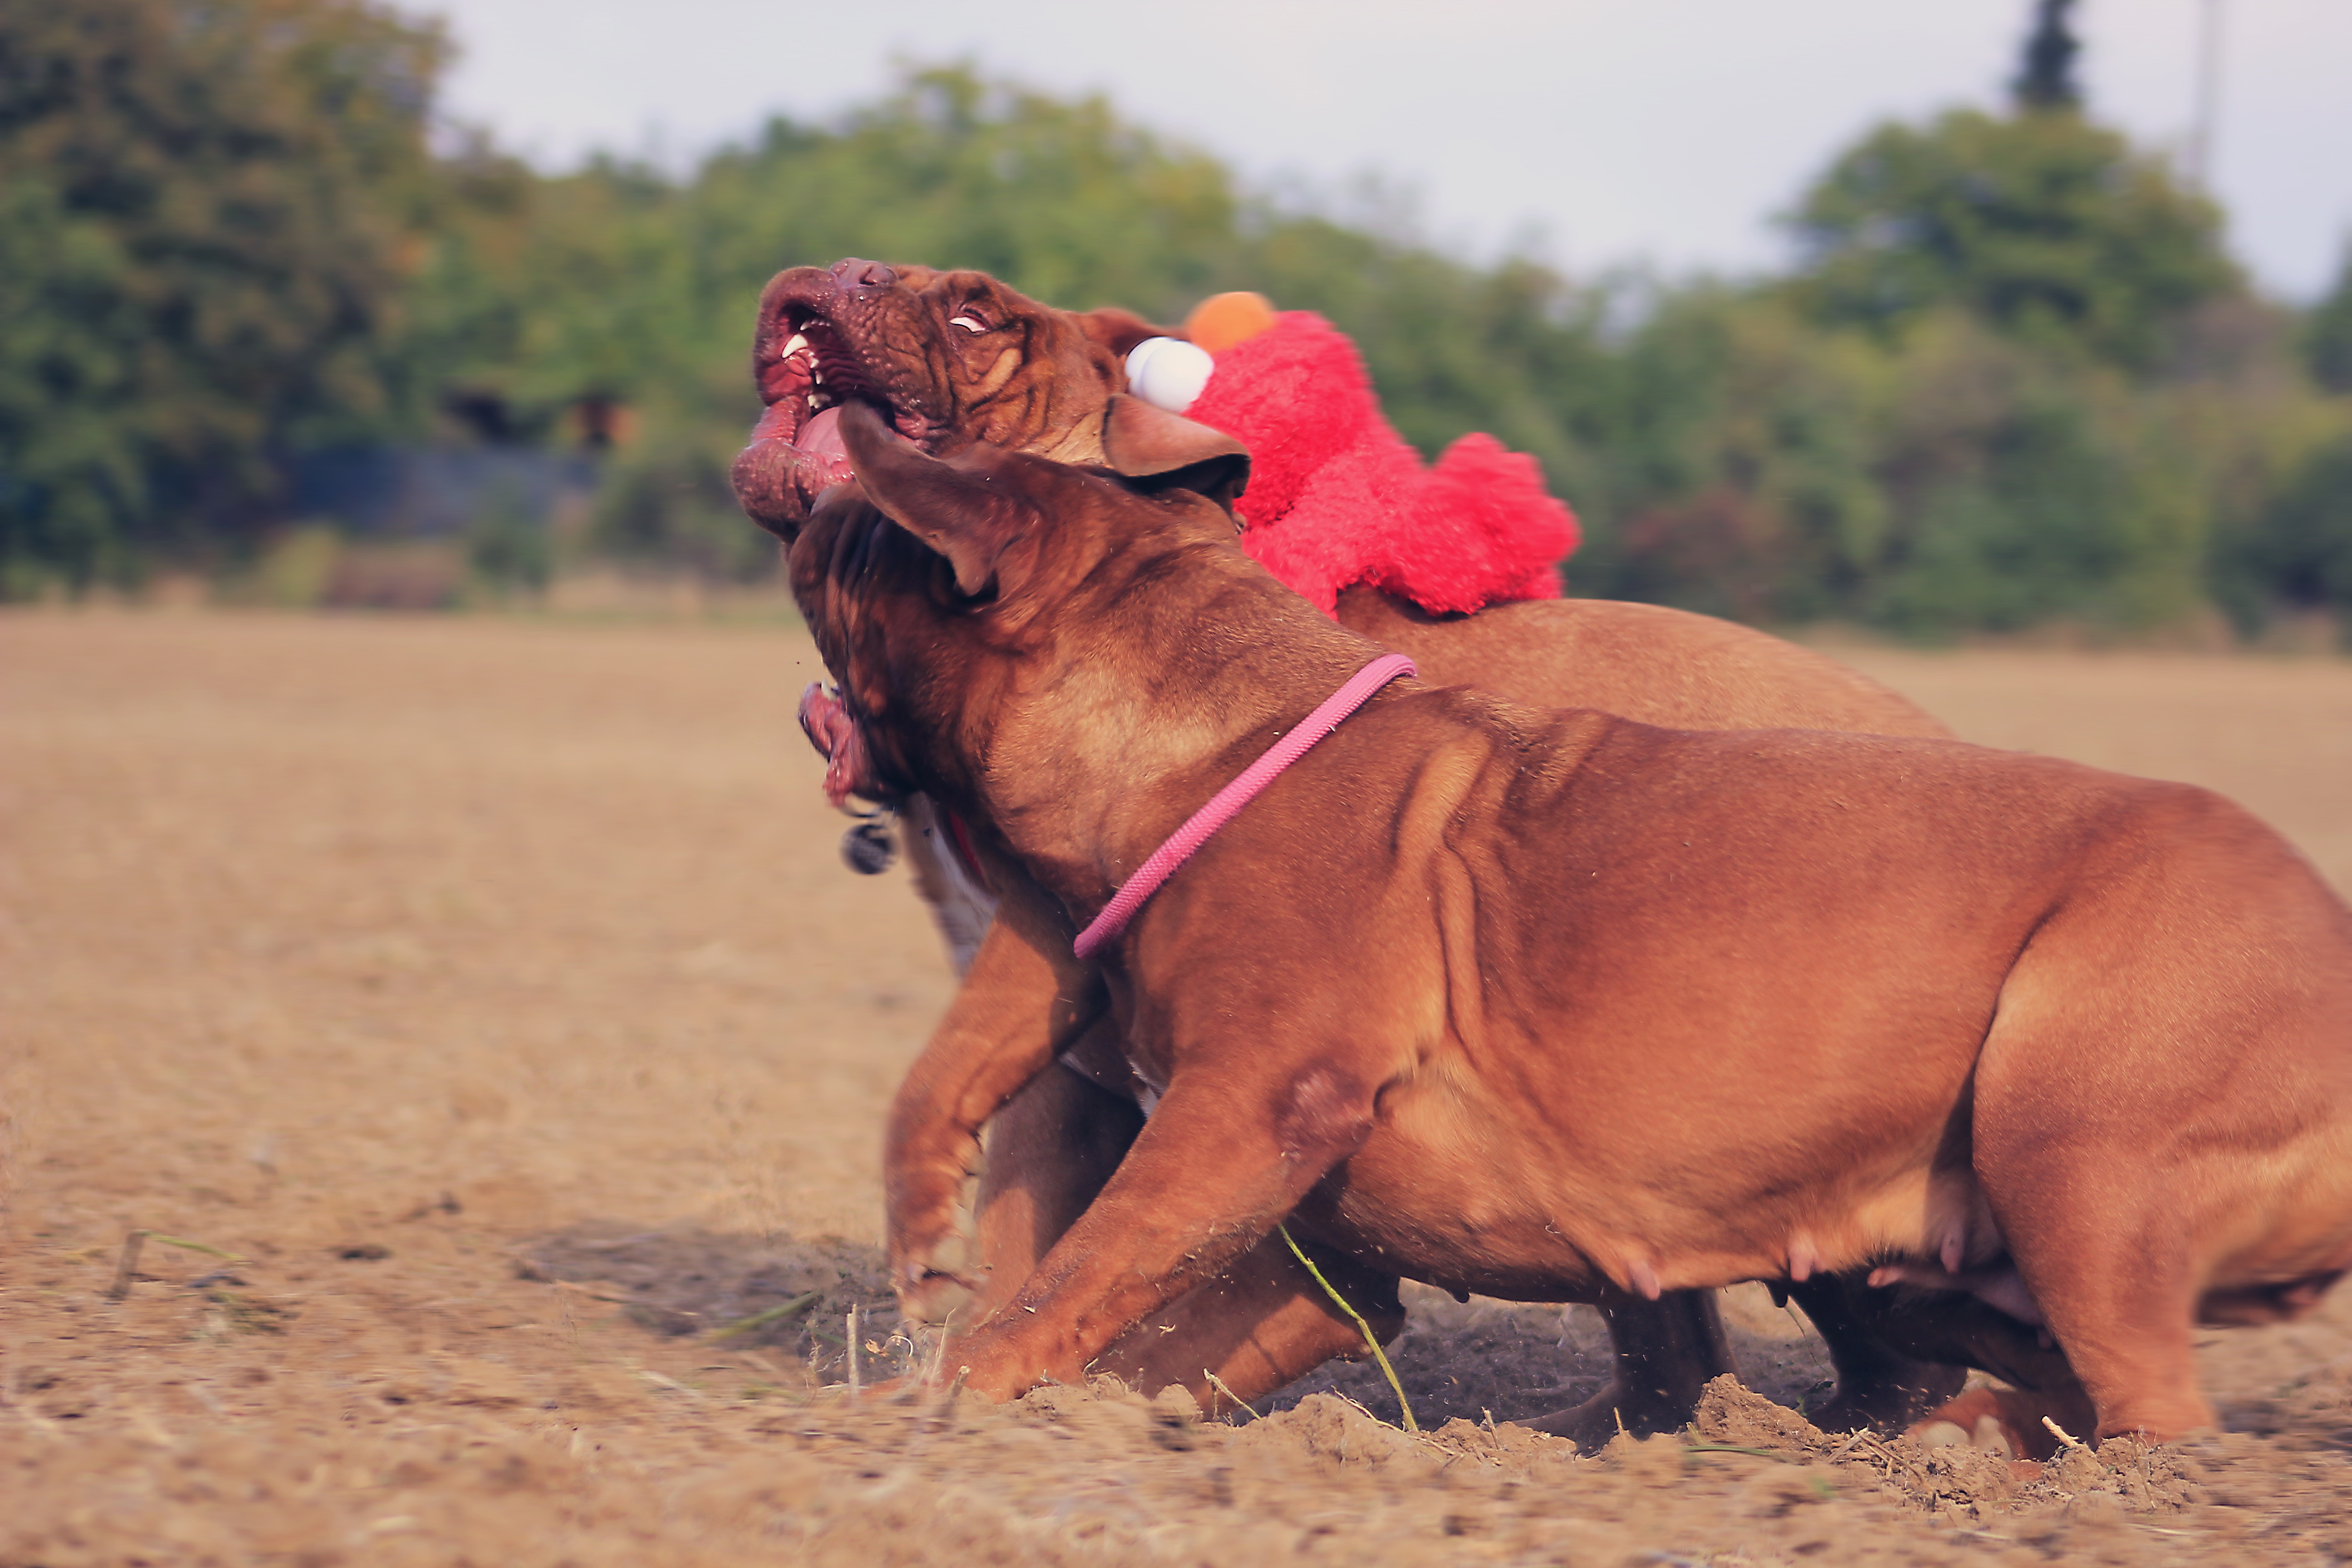
nature, home, puppy, dog, animal, cute, summer, pet, portrait, brown, mammal, mouth, outdoors, sunny, french, background, head, vertebrate, bordeaux, the language of the, mastiffs, mastiff, dogue de bordeaux, dog like mammal